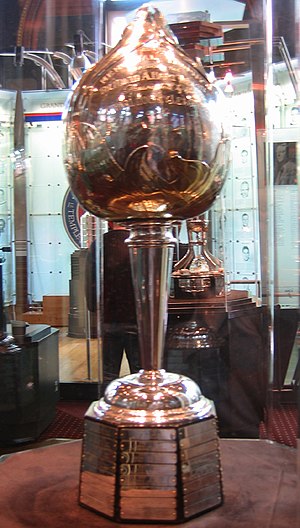
Hart Memorial Trophy
Hart Memorial Trophy vises frem i Hockey Hall of Fame i Toronto, Canada
Hart Memorial Trophy – ofte forkortet til Hart Trophy er et trofæ der uddeles årligt til den "mest værdifulde spiller" i NHL. Det er medlemmerne af Professional Hockey Writers Association der stemmer om hvilken spiller der bedømmes at have været sit holds mest værdifulde spiller i grundspillet.